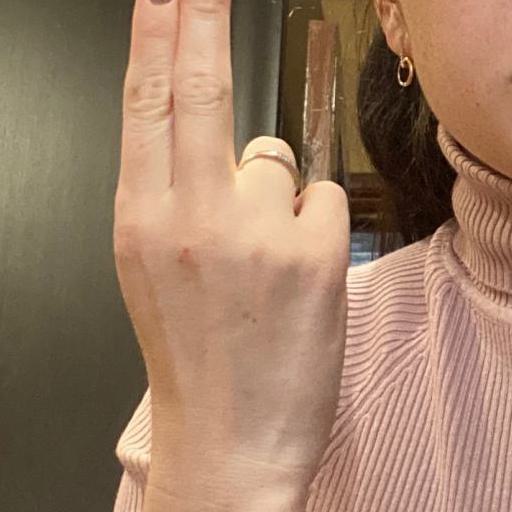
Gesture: two_up_inverted